Seya Station

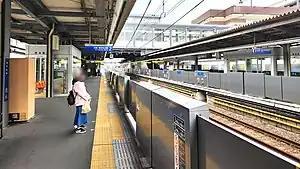
Platforms

is a passenger railway station located in Seya-ku, Yokohama, Japan, operated by the private railway operator Sagami Railway (Sotetsu).